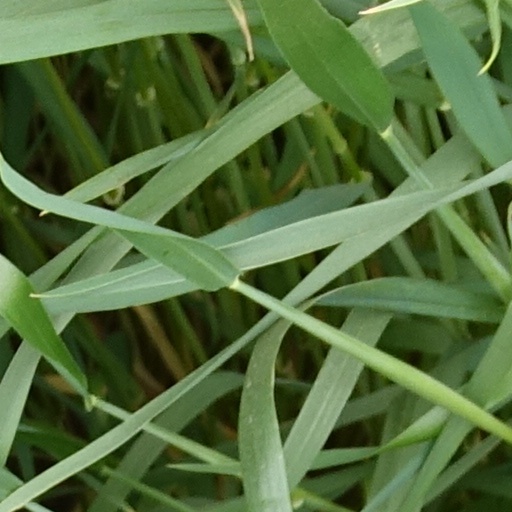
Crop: wheat